The Book Tower

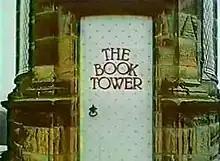
"The Book Tower" opening title featuring the tower of Sudbury Hall

The Book Tower is a British television series for children, produced by Yorkshire Television, that ran for 11 series from 3 January 1979 to 16 May 1989.